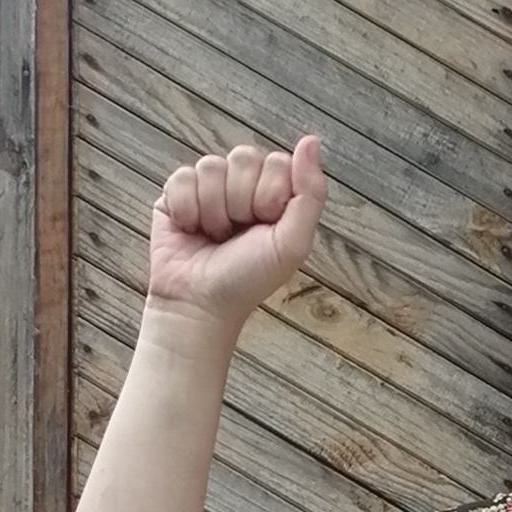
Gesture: fist